Army of the Mughal Empire

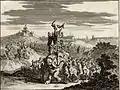
Depiction of the Mughal military march under Aurangzeb

In 1657, on March, the Maratha's forces under Shivaji raided the Mughal army's barracks and made away with battle-hardened Arabian horses and plenty of loot. This was responded by Aurangzeb by sending his general Nasiri Khan to let the punitive campaign, where he manage to inflict defeat to Shivaji's forces in Ahmednagar. Later, Aurangzeb and his army advanced towards Bijapur and besieged Bidar. Aurangzeb's forces used rockets and grenades while scaling the walls. Sidi Marjan was mortally wounded when a rocket struck his large gunpowder depot, and after twenty-seven days of hard fighting, Bidar was captured by the Mughals. Thus, wealthy city of Bidar has annexed by Mughal.